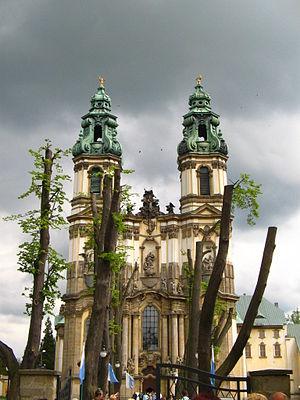
L’abbaye de Krzeszów est une abbaye bénédictine fondée en 1242 par Anne de Bohême à Krzeszów, une petite ville située dans le bassin de Kamienna Góra en Basse-Silésie. Depuis la fondation du diocèse de Legnica, c'est son principal sanctuaire et un lieu de pèlerinage. L'église abbatiale, aujourd'hui la Basilique Mineure de l'Assomption de la Bienheureuse Vierge Marie est appelé la Perle européenne du Baroque.